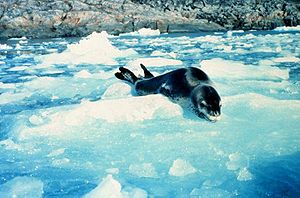
Søleopard
En søleopard er en stor sæl, som lever af bl.a. pingviner. Den lever i området omkring Antarktis.